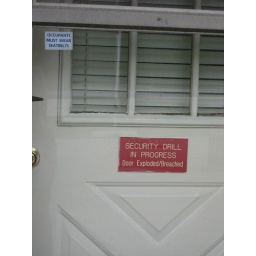
Inexplicable sign on a door at the gas station in Susquehanna.